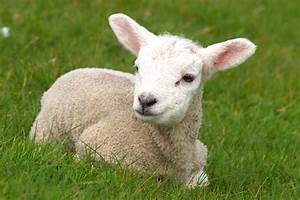
Label: pecora